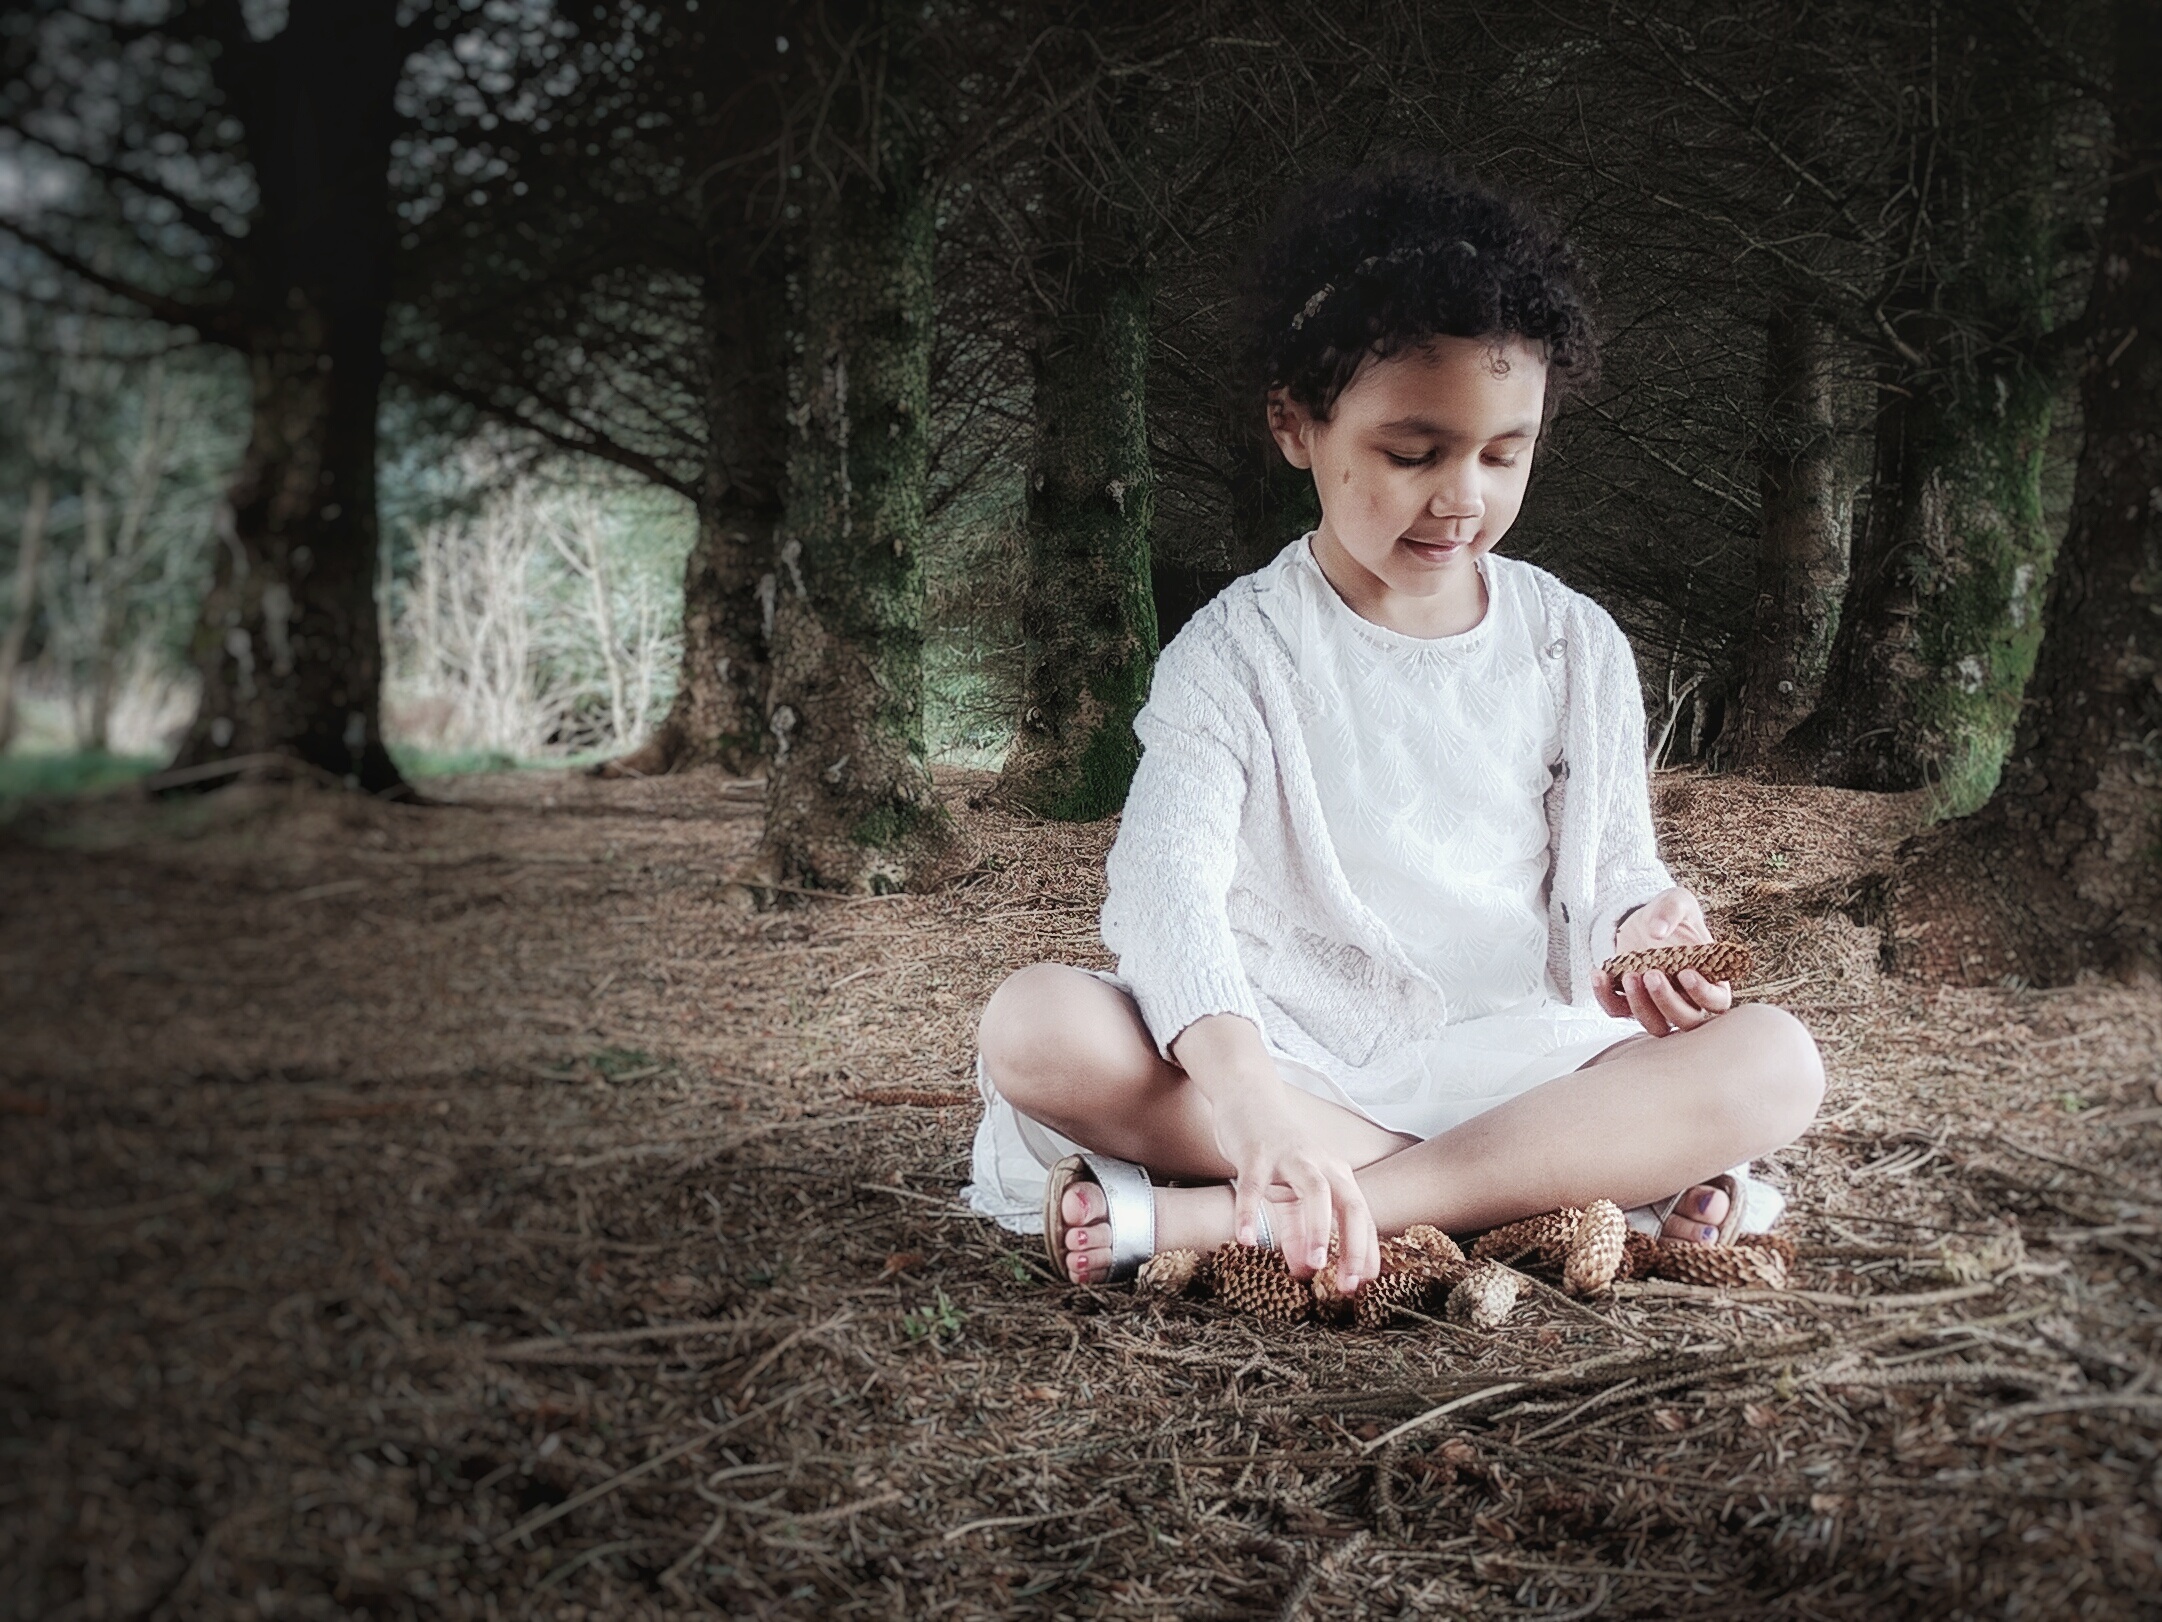
person, people, girl, portrait, spring, sitting, child, season, family, infant, toddler, photograph, skin, beauty, image, photo shoot, portrait photography, human positions